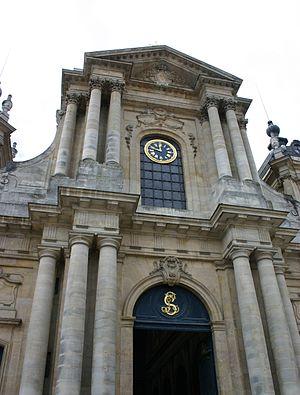
La cathédrale Saint-Louis de Versailles est une église de style rocaille construite par l'architecte Jacques Hardouin-Mansart de Sagonne. Elle fut bénie le 25 août 1754, jour de la saint Louis, et choisie comme cathédrale à la création de l'évêché de Versailles en 1802. Elle ne fut consacrée qu'en 1843.